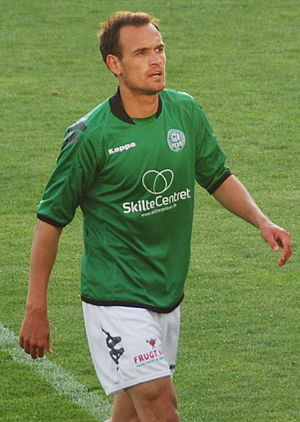
Mikkel Rask
Mikkel Rask i maj 2011
Fodboldspilleren Mikkel Rask fra Viborg FF. Her i 1. divisionskampen mod Kolding FC på Viborg Stadion.
Mikkel Vanger Rask Larsen er en dansk tidligere fodboldspiller, der senest spillede i i den danske klub AGF.